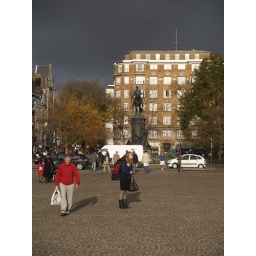
An ominous sky as we lugged our bags around Lille.